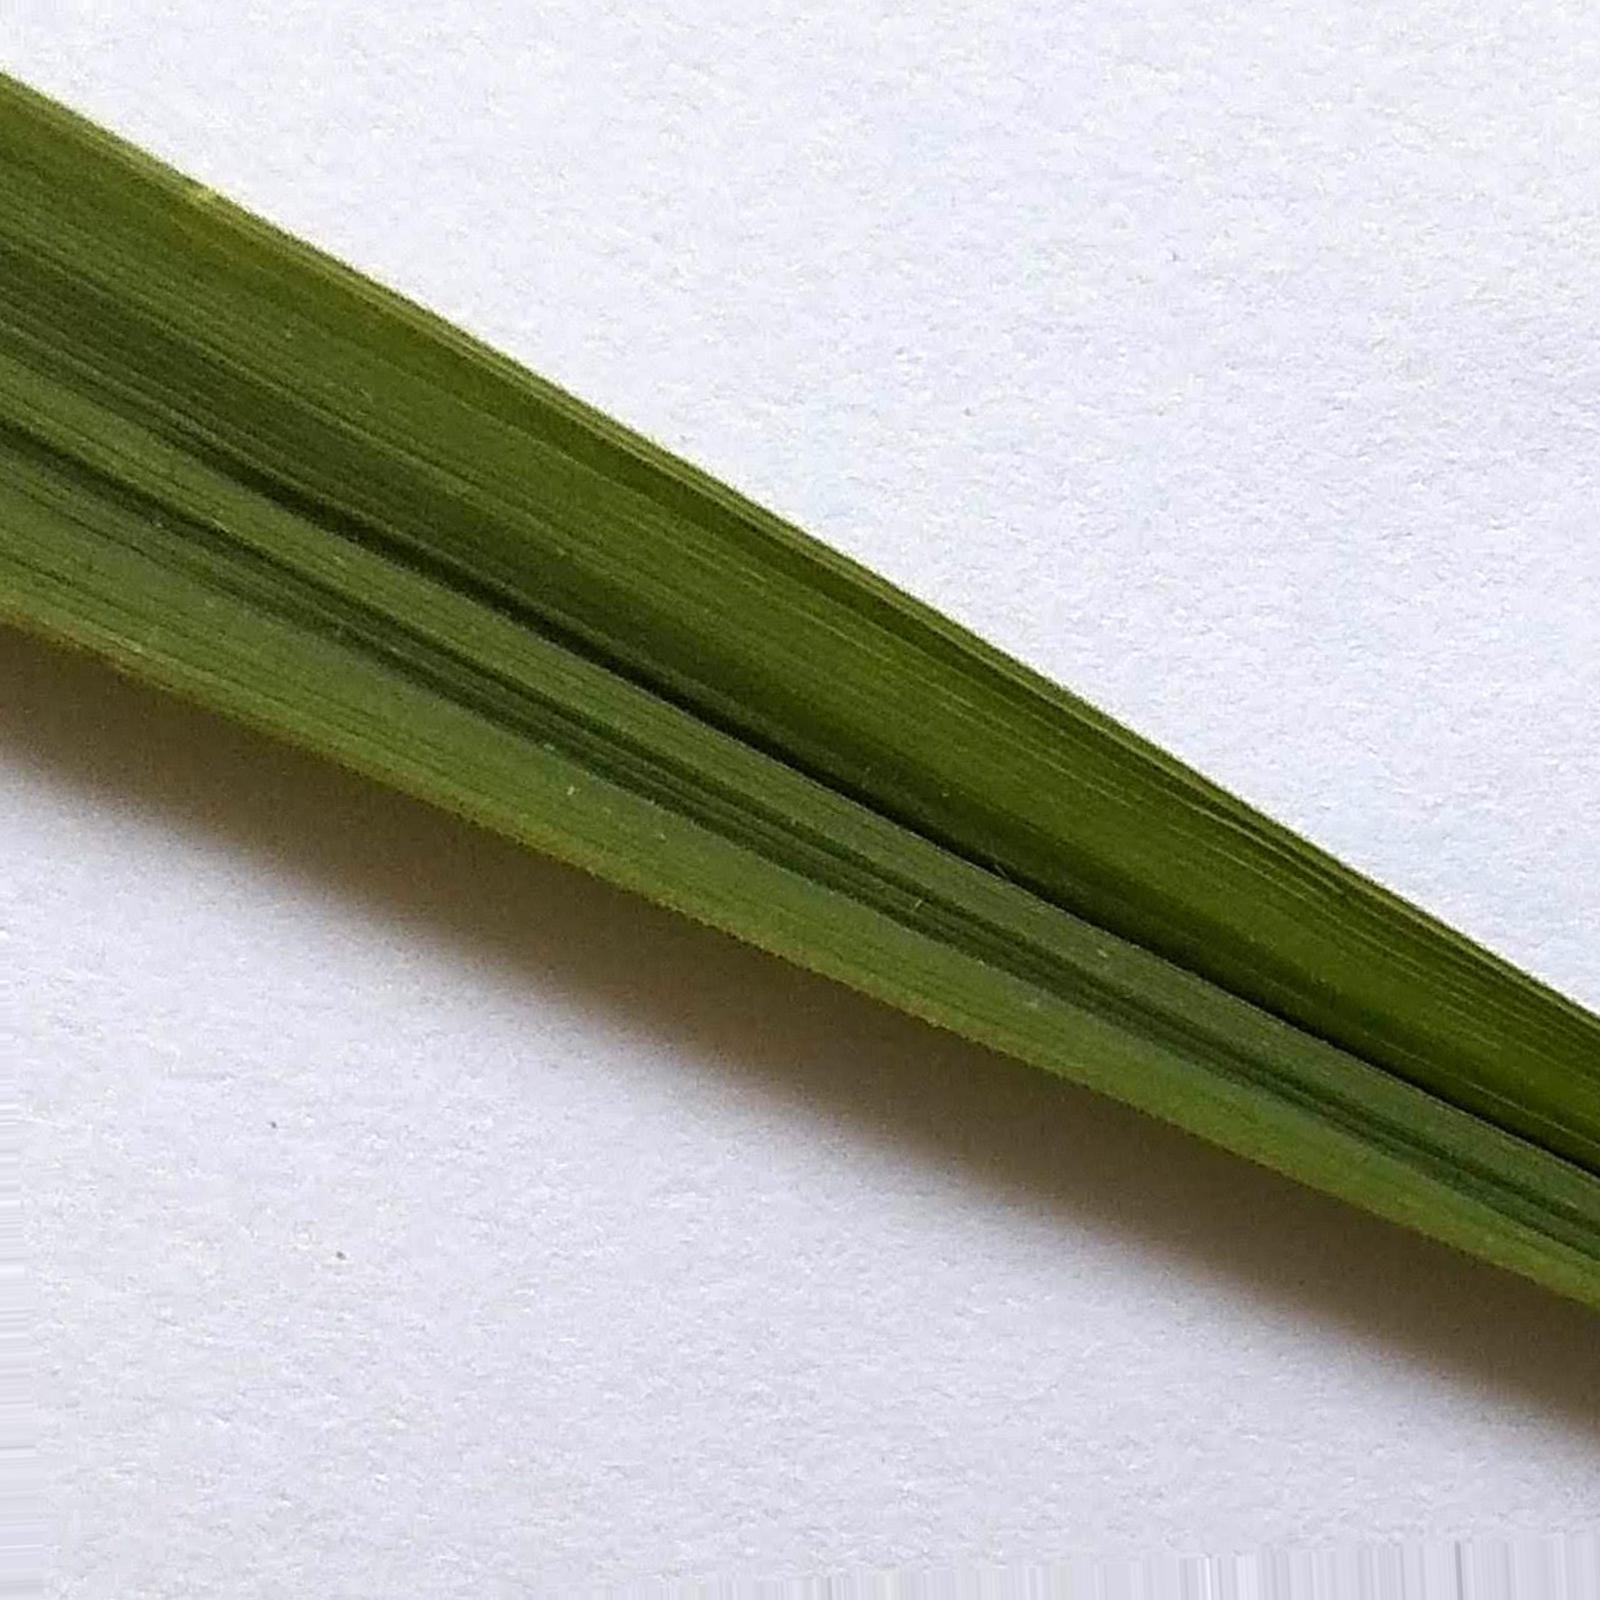
Nhãn: Healthy